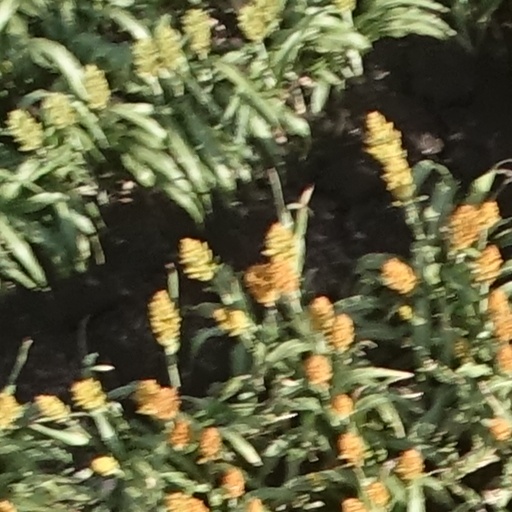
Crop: sorghum